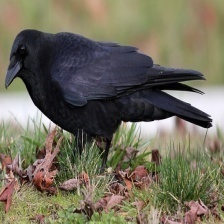
Species: CROW
Scientific name: CORVUS